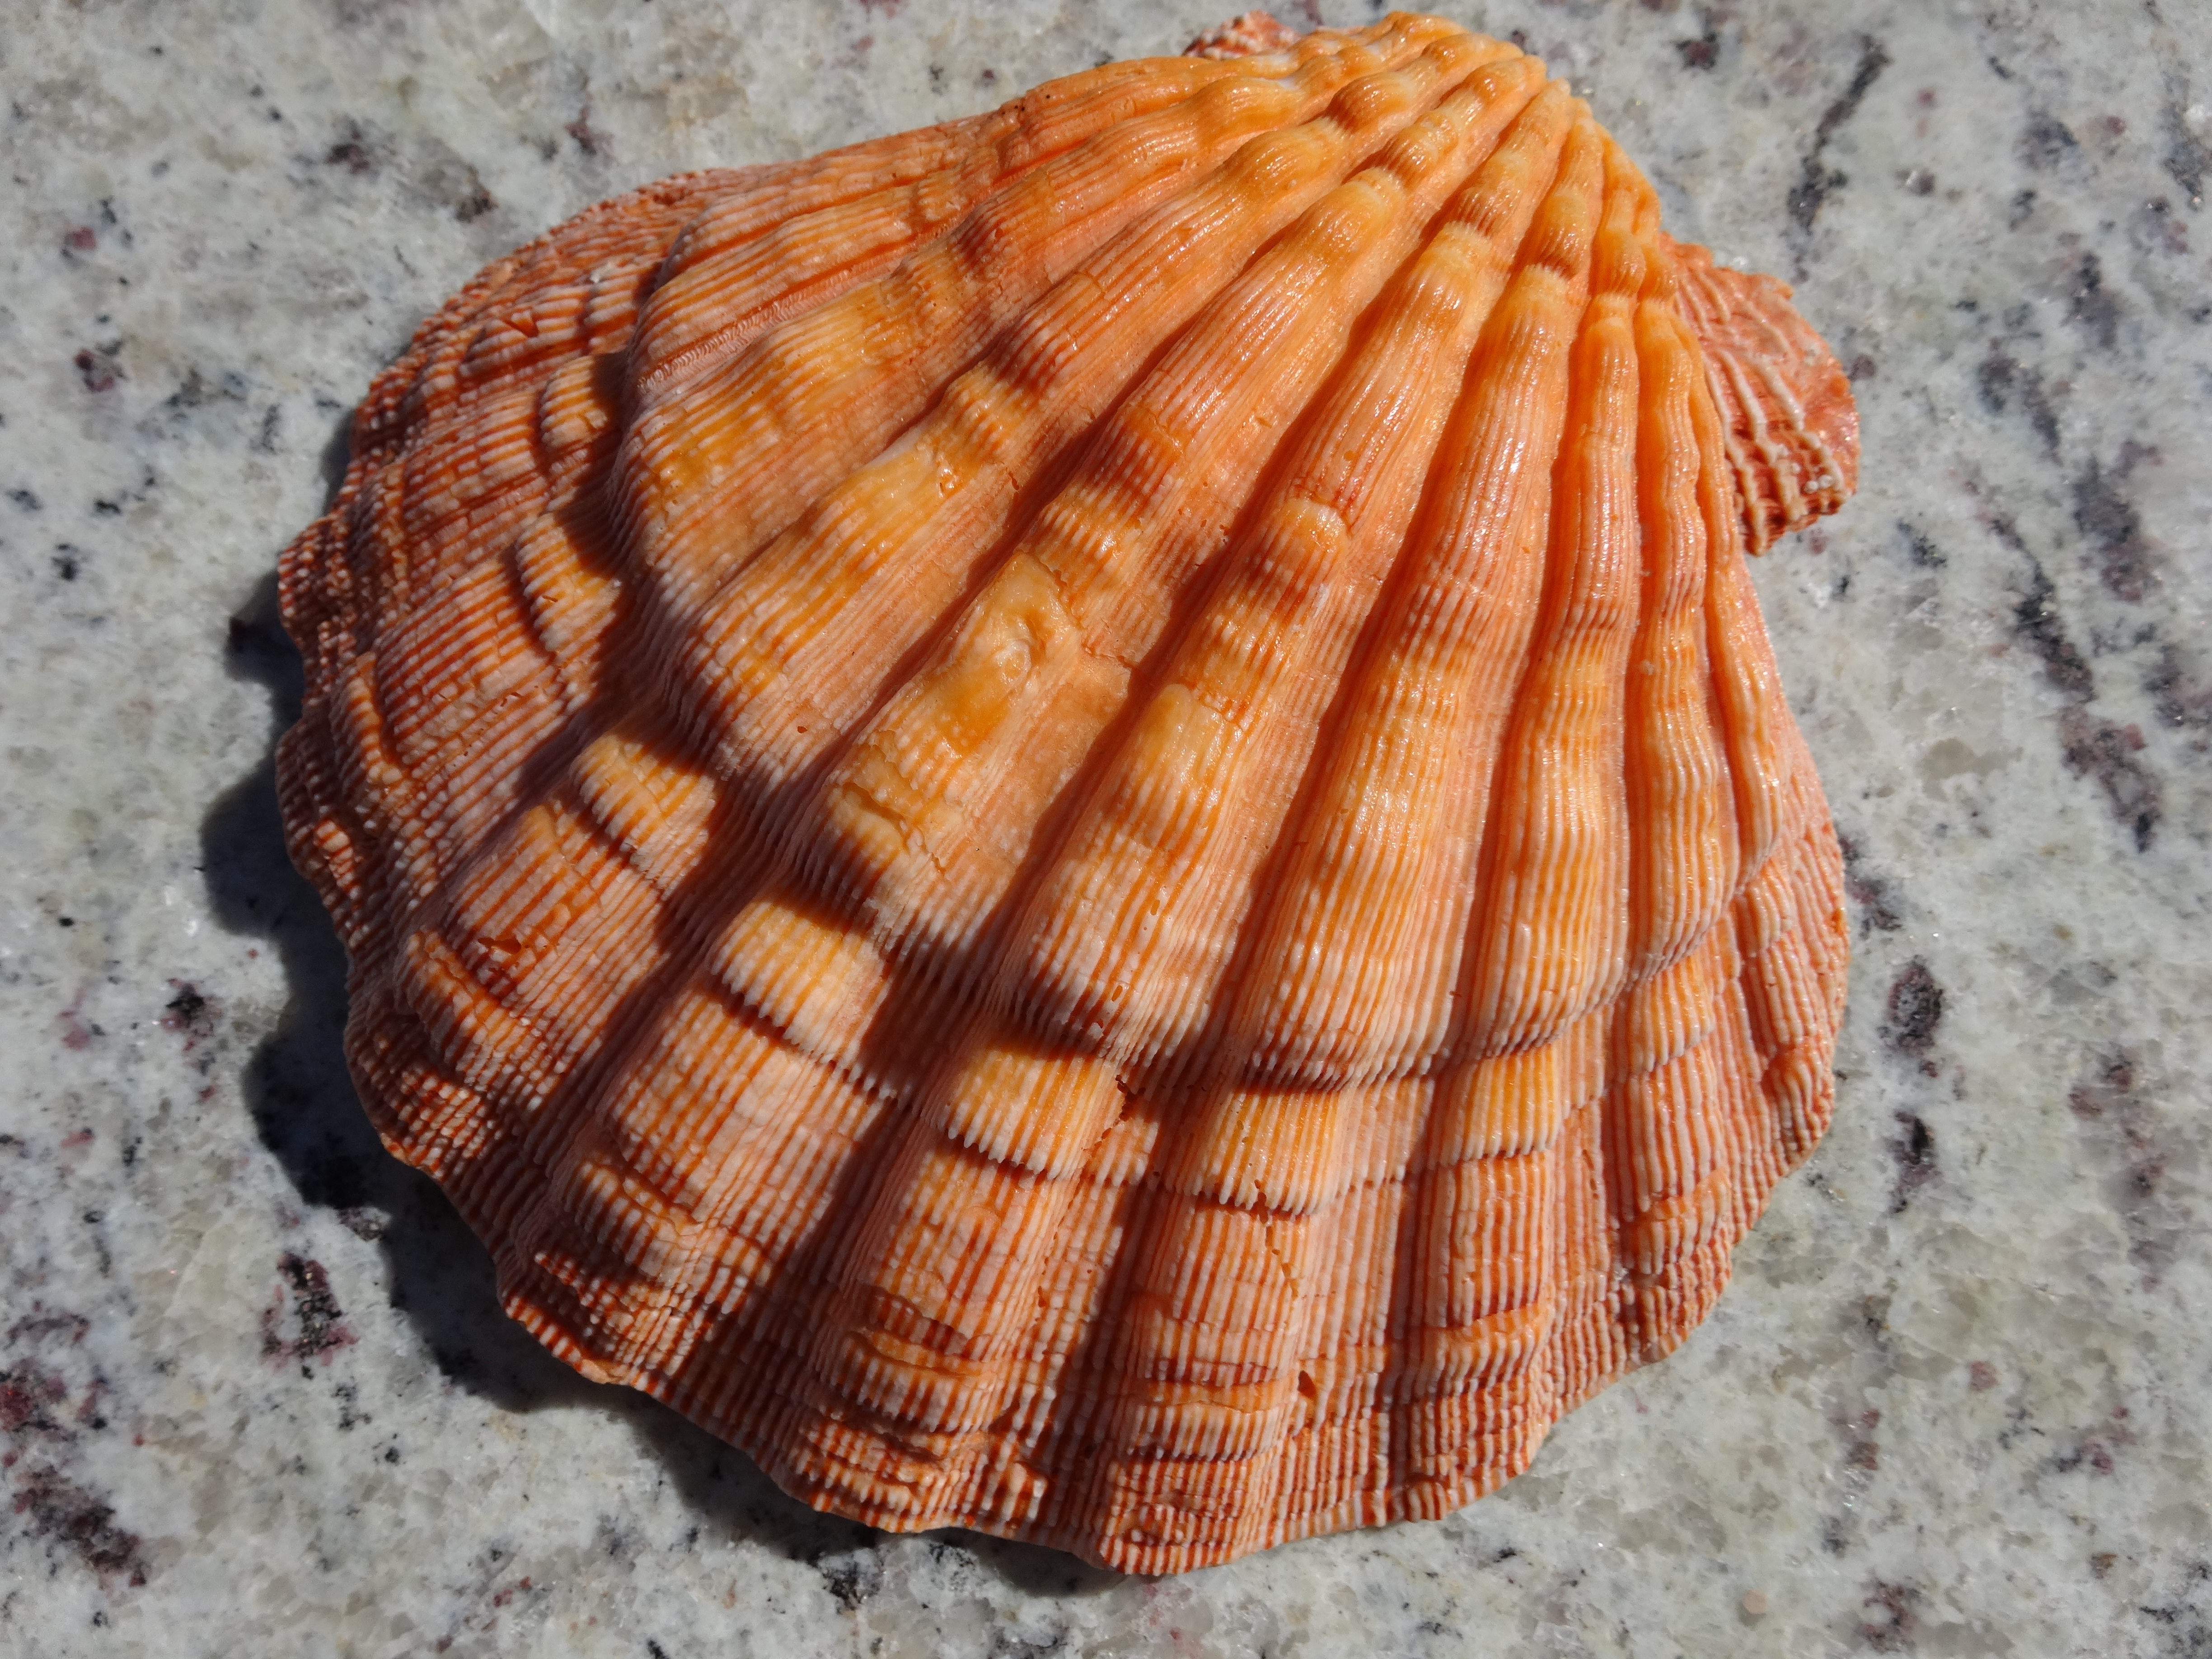
orange, food, seafood, material, shell, invertebrate, seashell, clam, conch, mar, cockle, luck, molluscs, sea snail, medicinal mushroom, clams oysters mussels and scallops